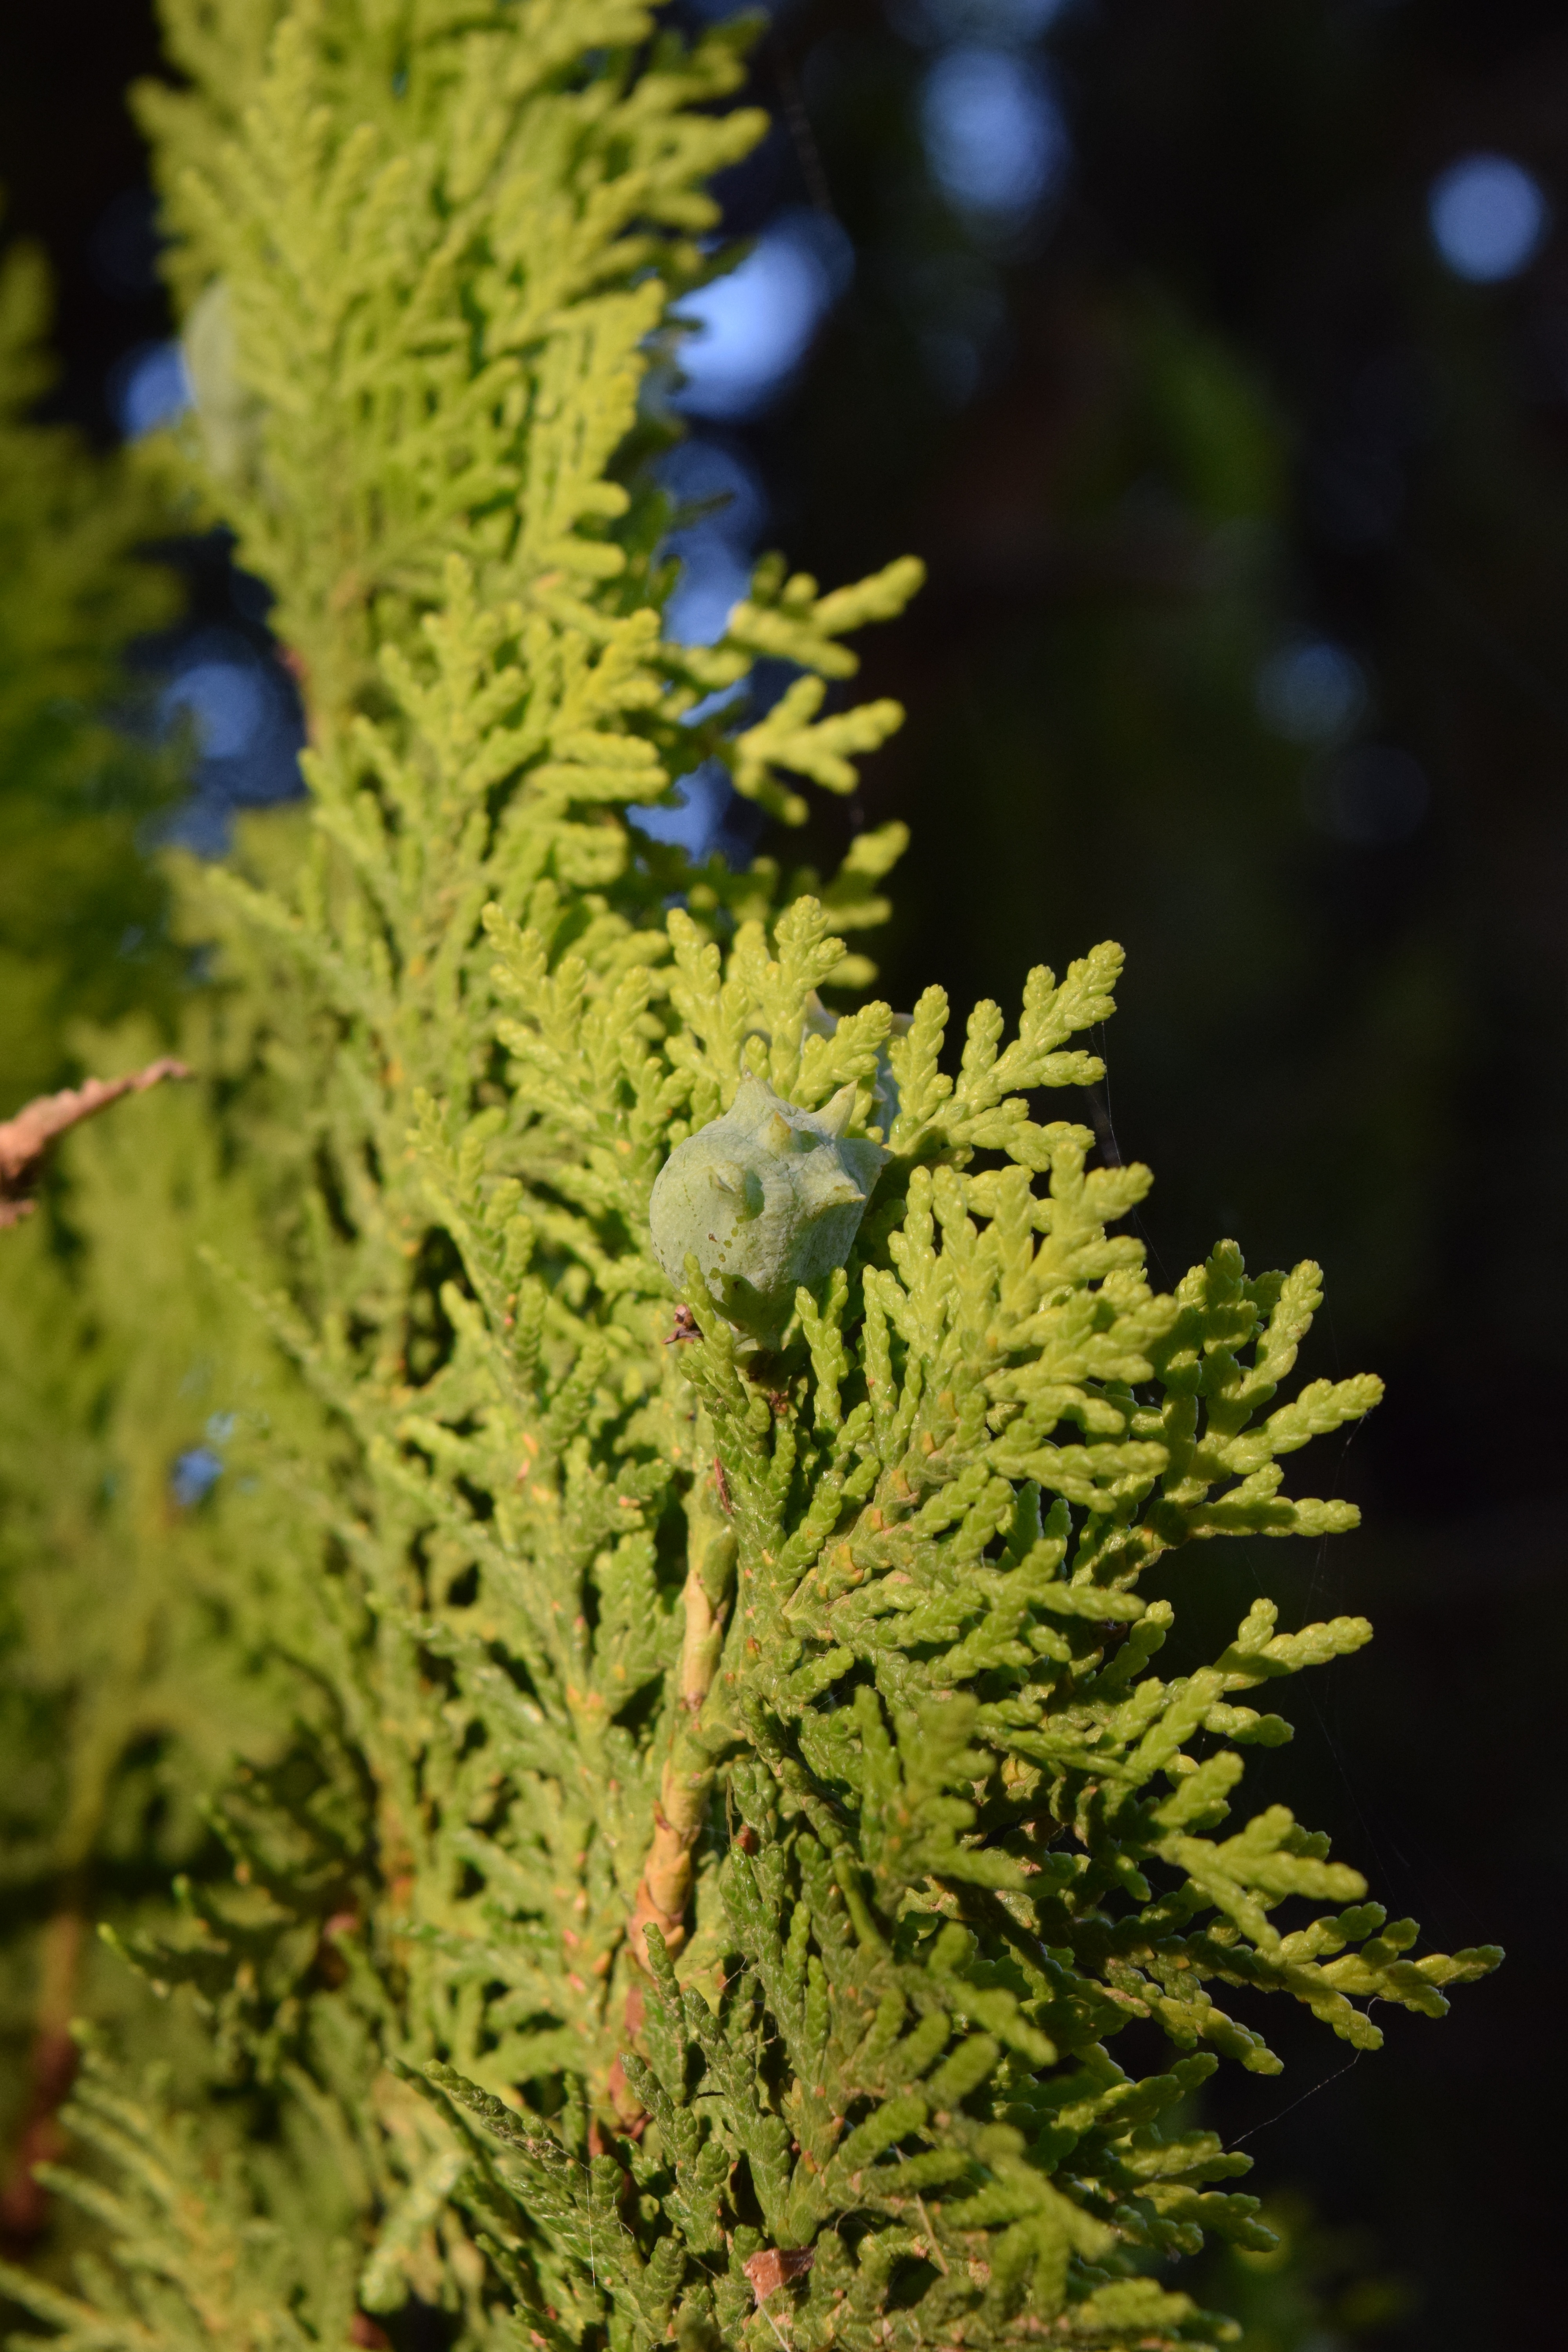
tree, nature, branch, structure, plant, sun, leaf, flower, green, mediterranean, botany, fir, flora, wildflower, spruce, shrub, periwinkle, thuja, hedge, macro photography, flowering plant, cypress under glass, tree of life, tuja, pflane, woody plant, land plant